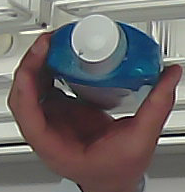
Product: sensodyne_mouthwash